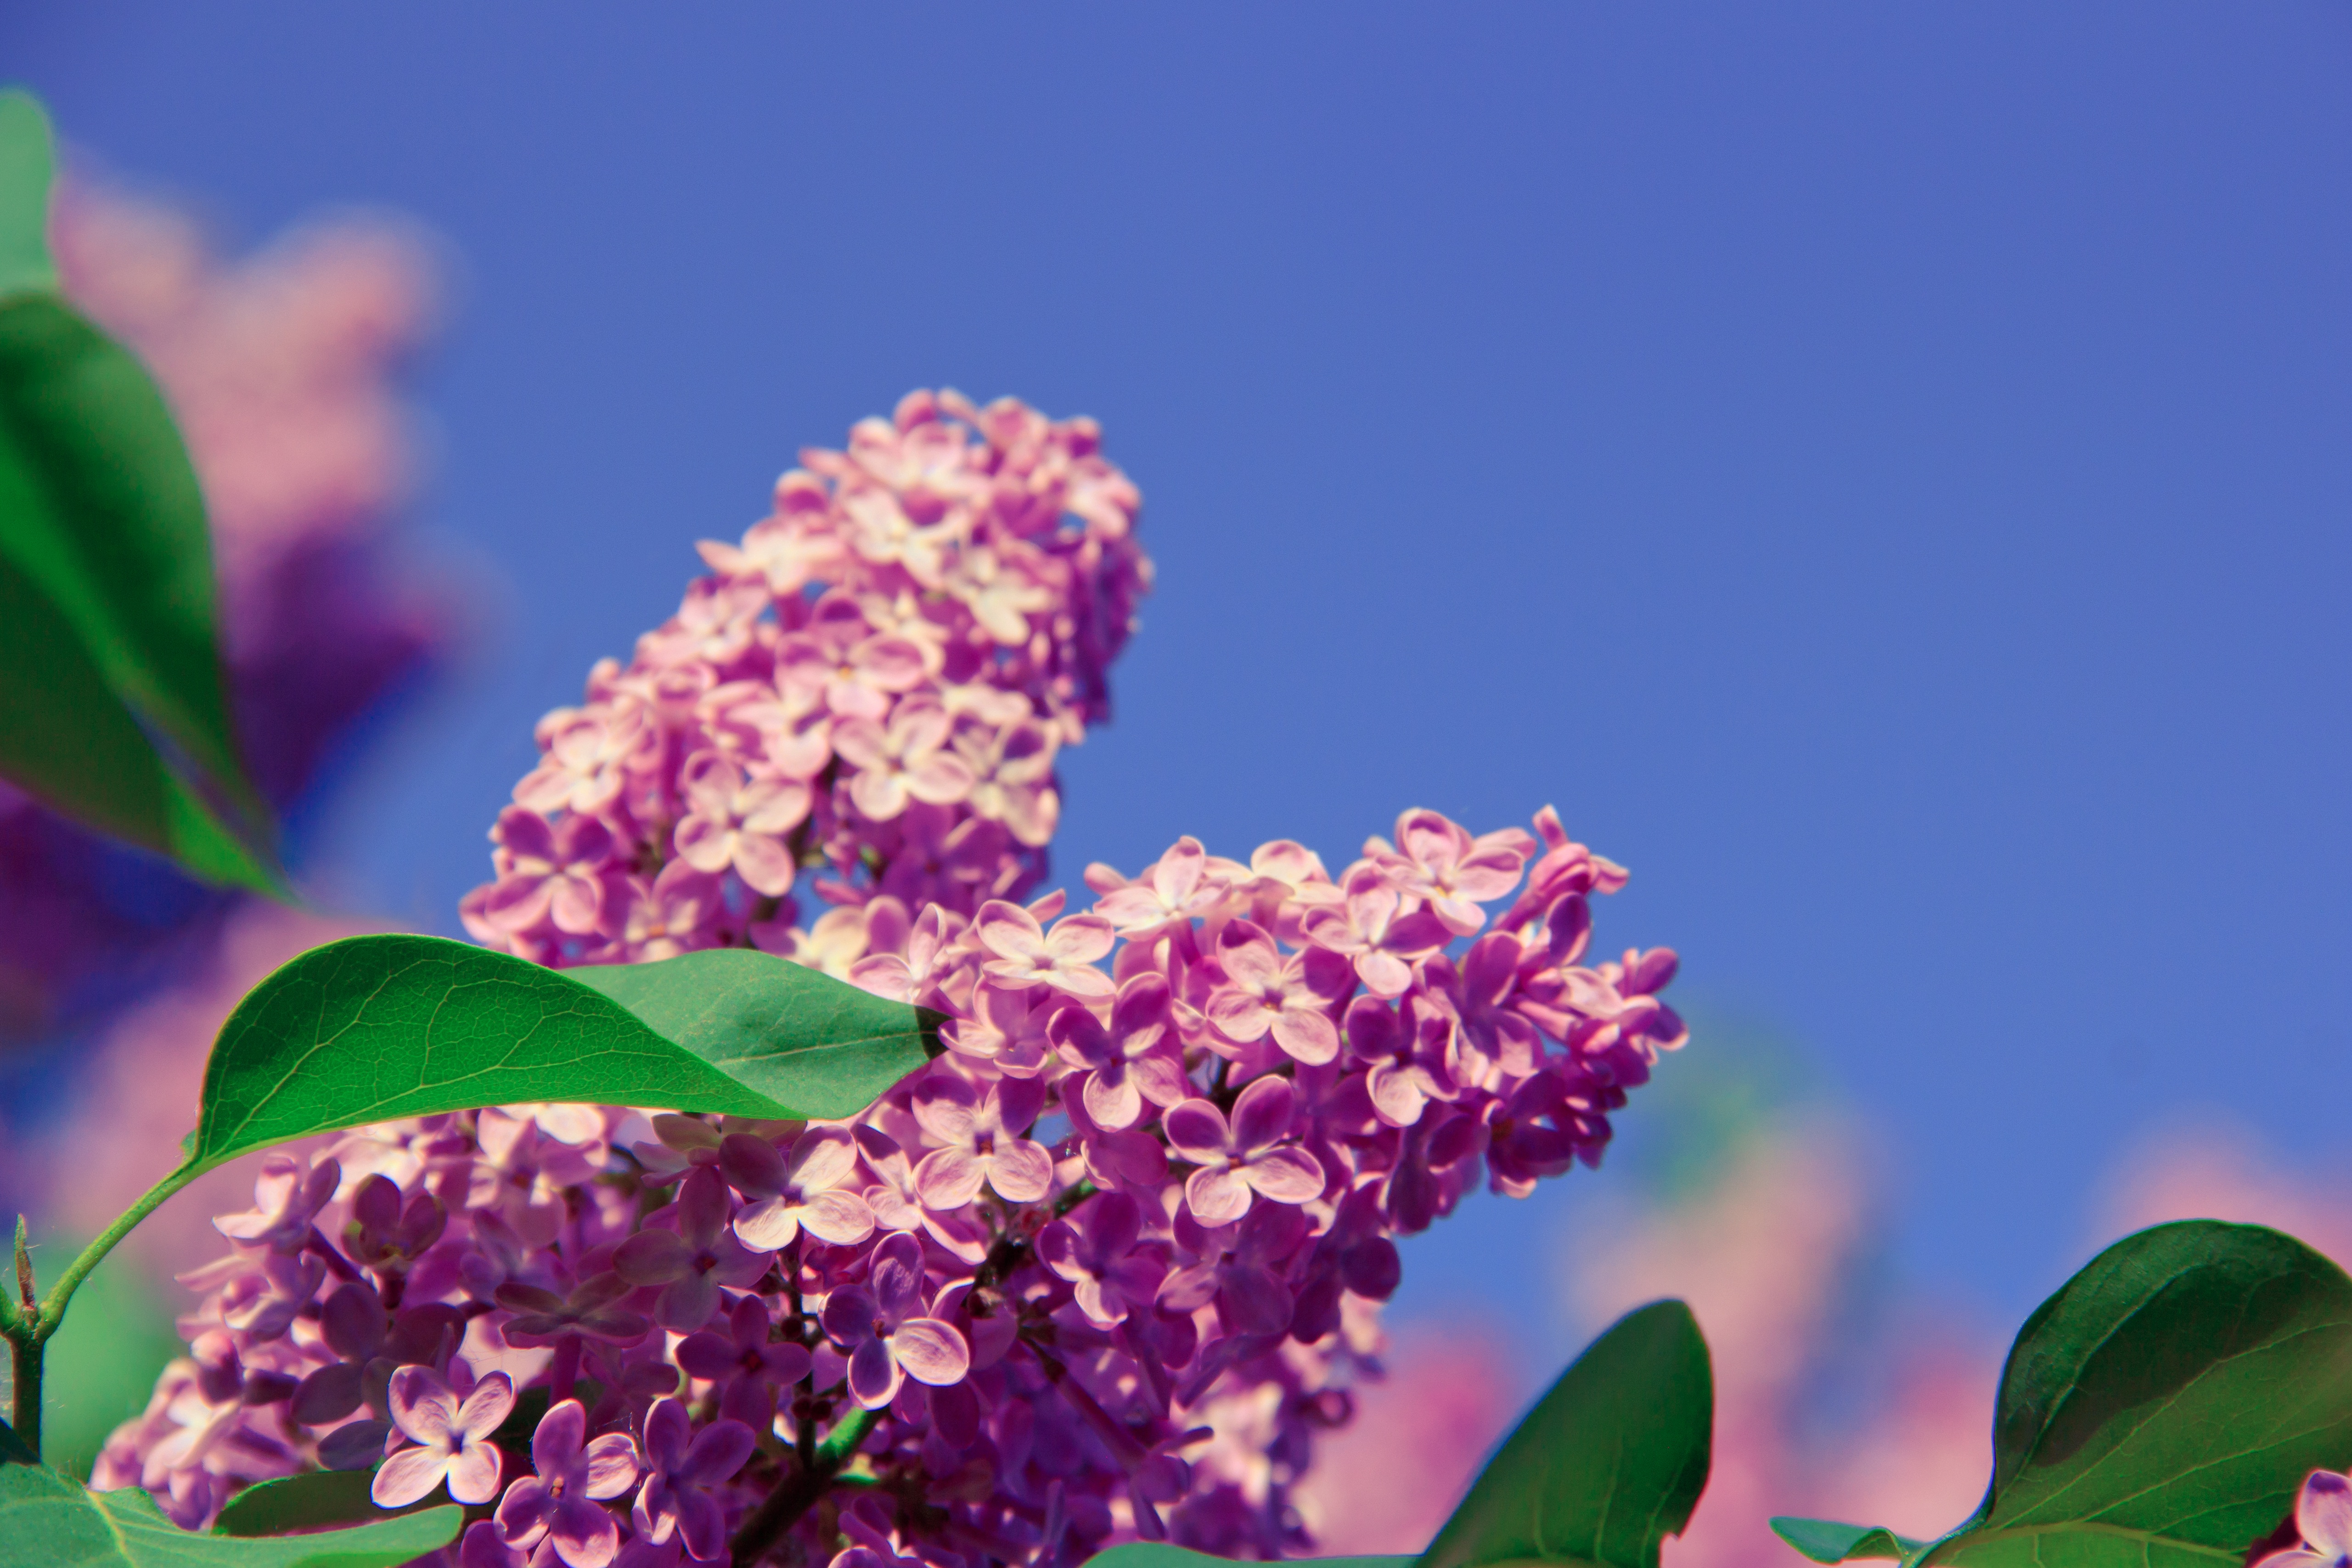
tree, nature, branch, blossom, plant, sky, leaf, flower, petal, bloom, floral, aroma, spring, green, relax, insect, natural, fresh, botany, butterfly, garden, pink, flora, health, hydrangea, wildflower, relaxation, happy, shrub, smell, day, lilac, joyful, enjoy, scent, macro photography, flowering plant, land plant, moths and butterflies